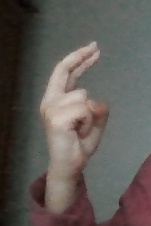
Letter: zay